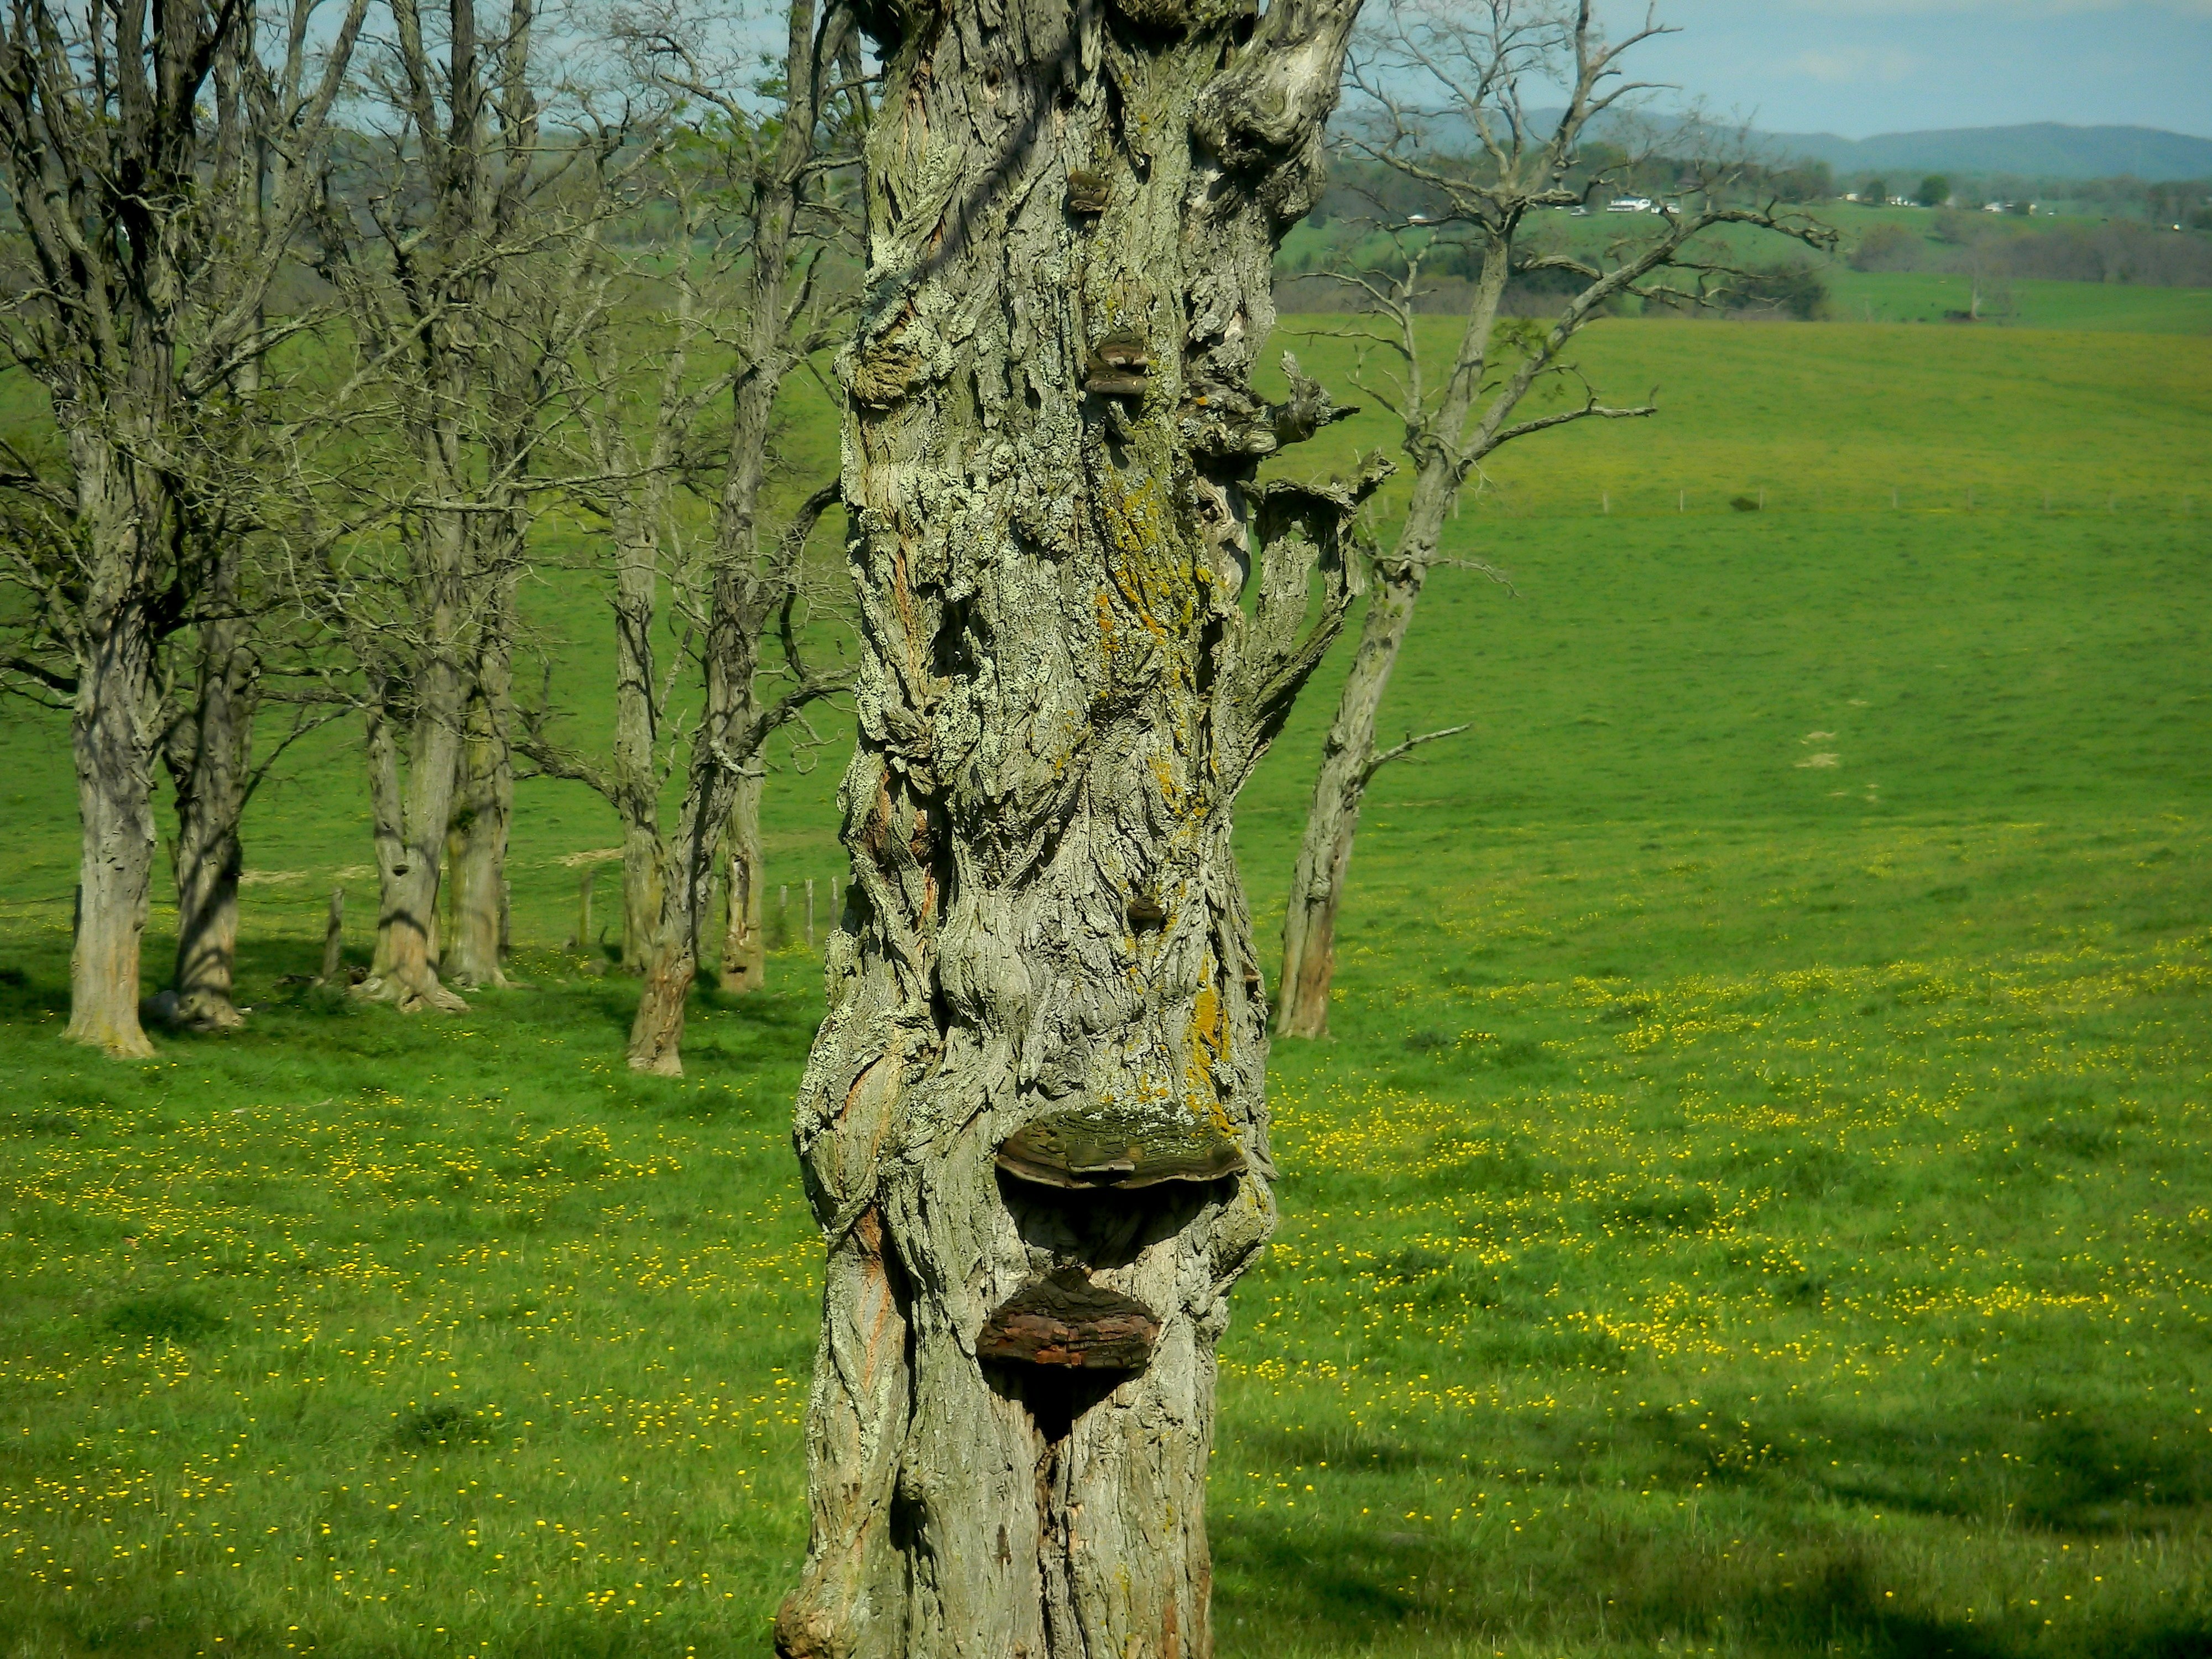
landscape, tree, nature, grass, plant, wood, sun, meadow, countryside, sunlight, leaf, flower, trunk, land, country, wild, environment, spring, green, tranquil, birch, pasture, natural, scenery, season, sunny, bright, grove, day, woodland, habitat, ecosystem, rural area, flowering plant, plant stem, woody plant, land plant